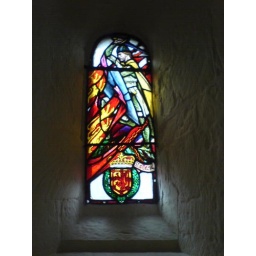
a stained glass window in Edinburgh castle.